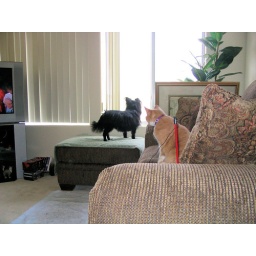
My little girl is 16 years old today, and the cutie in the window (my brother) is 11 years old today!